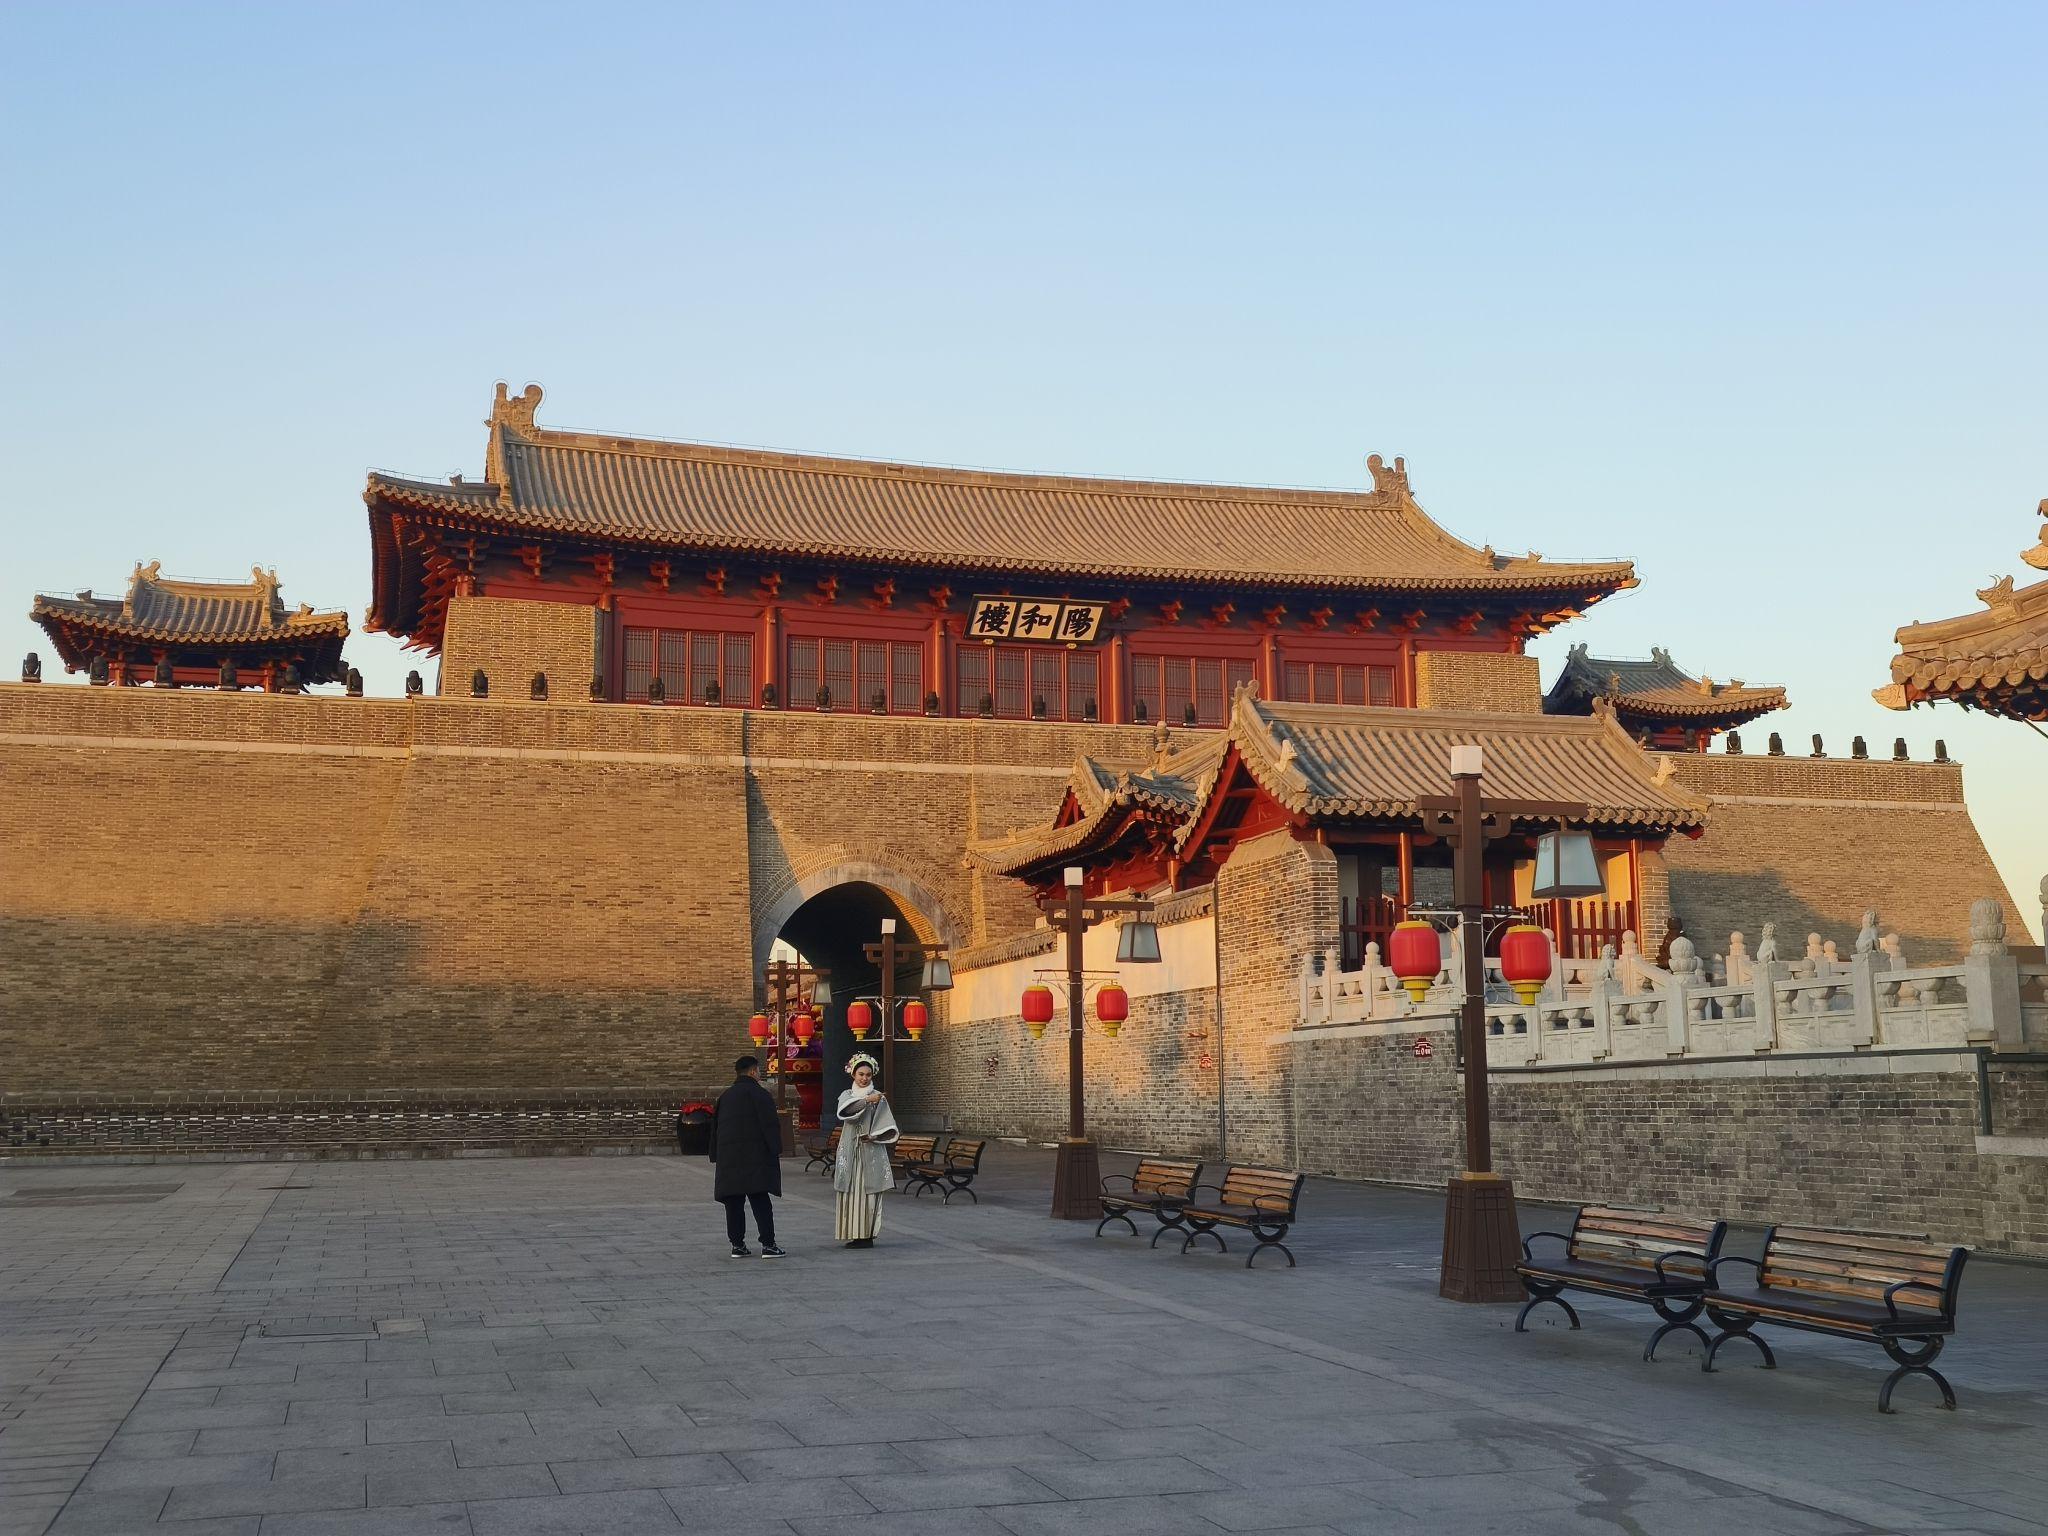
地标名称：正定阳和楼遗址
所在城市：石家庄市·正定县